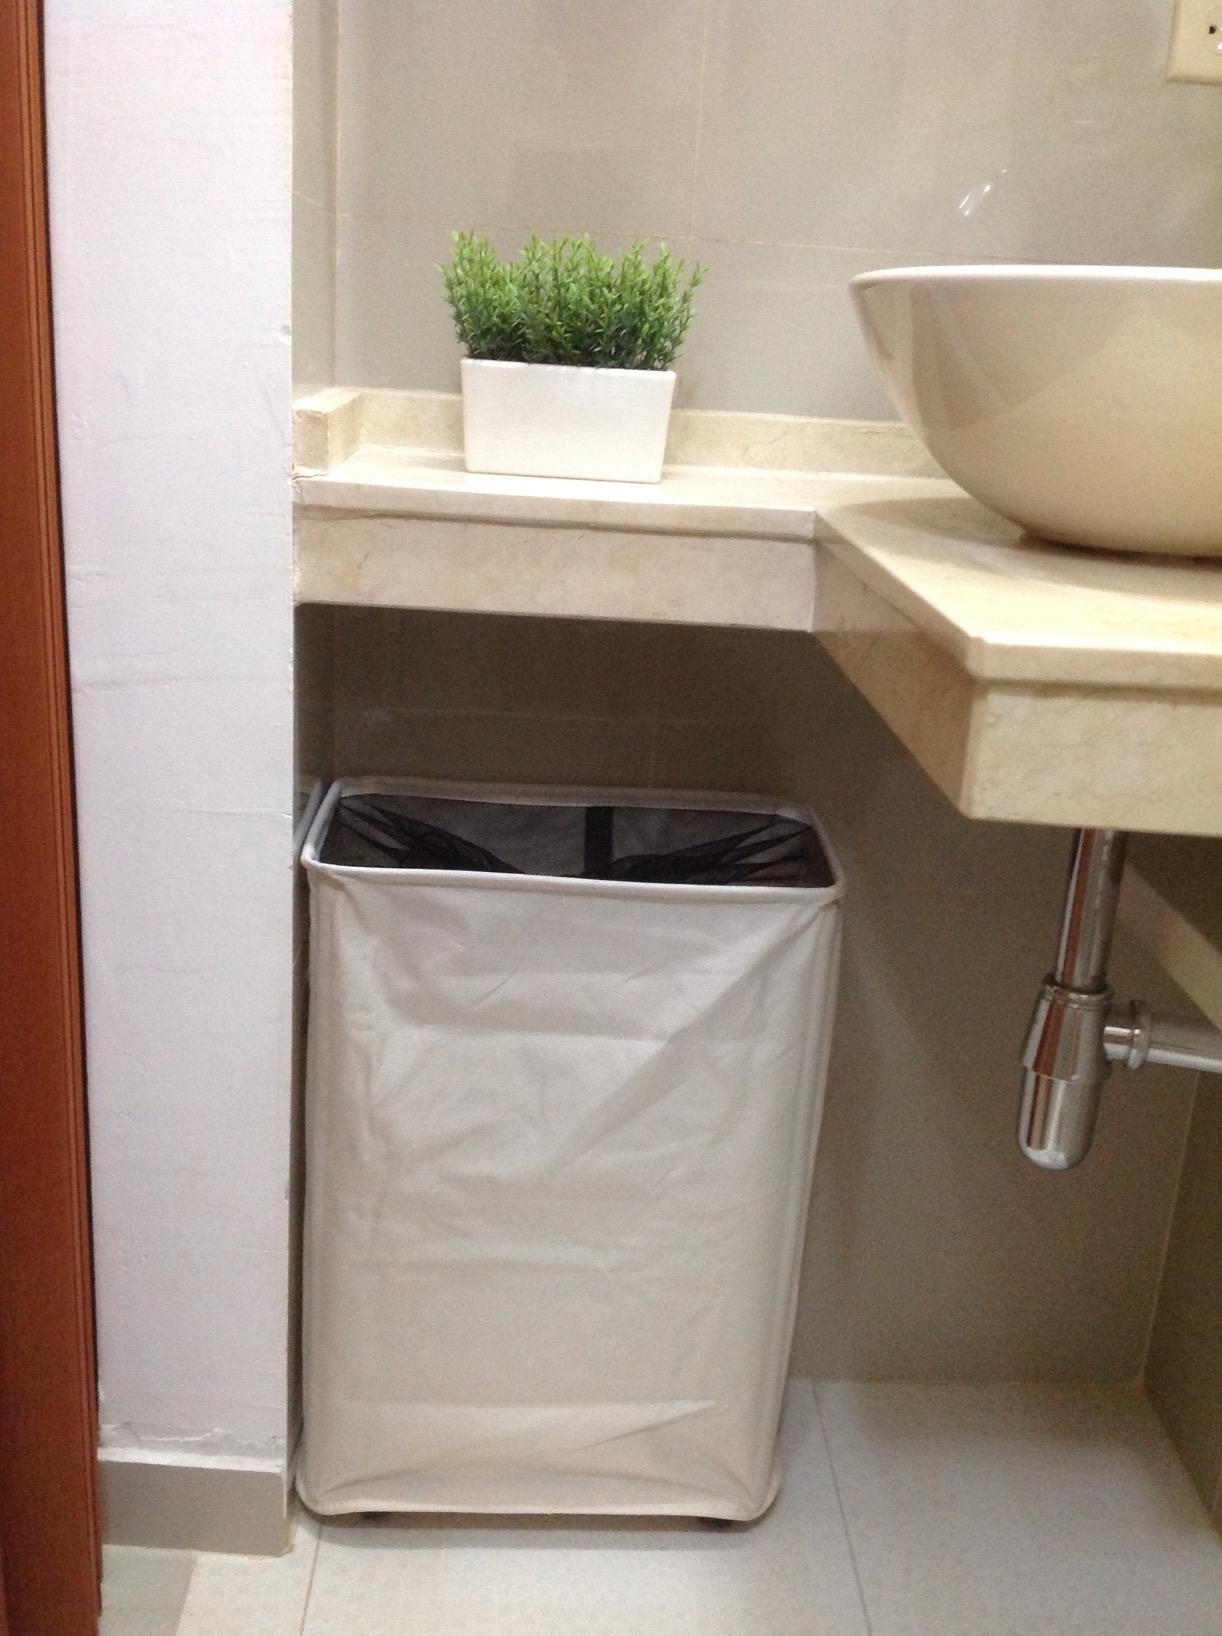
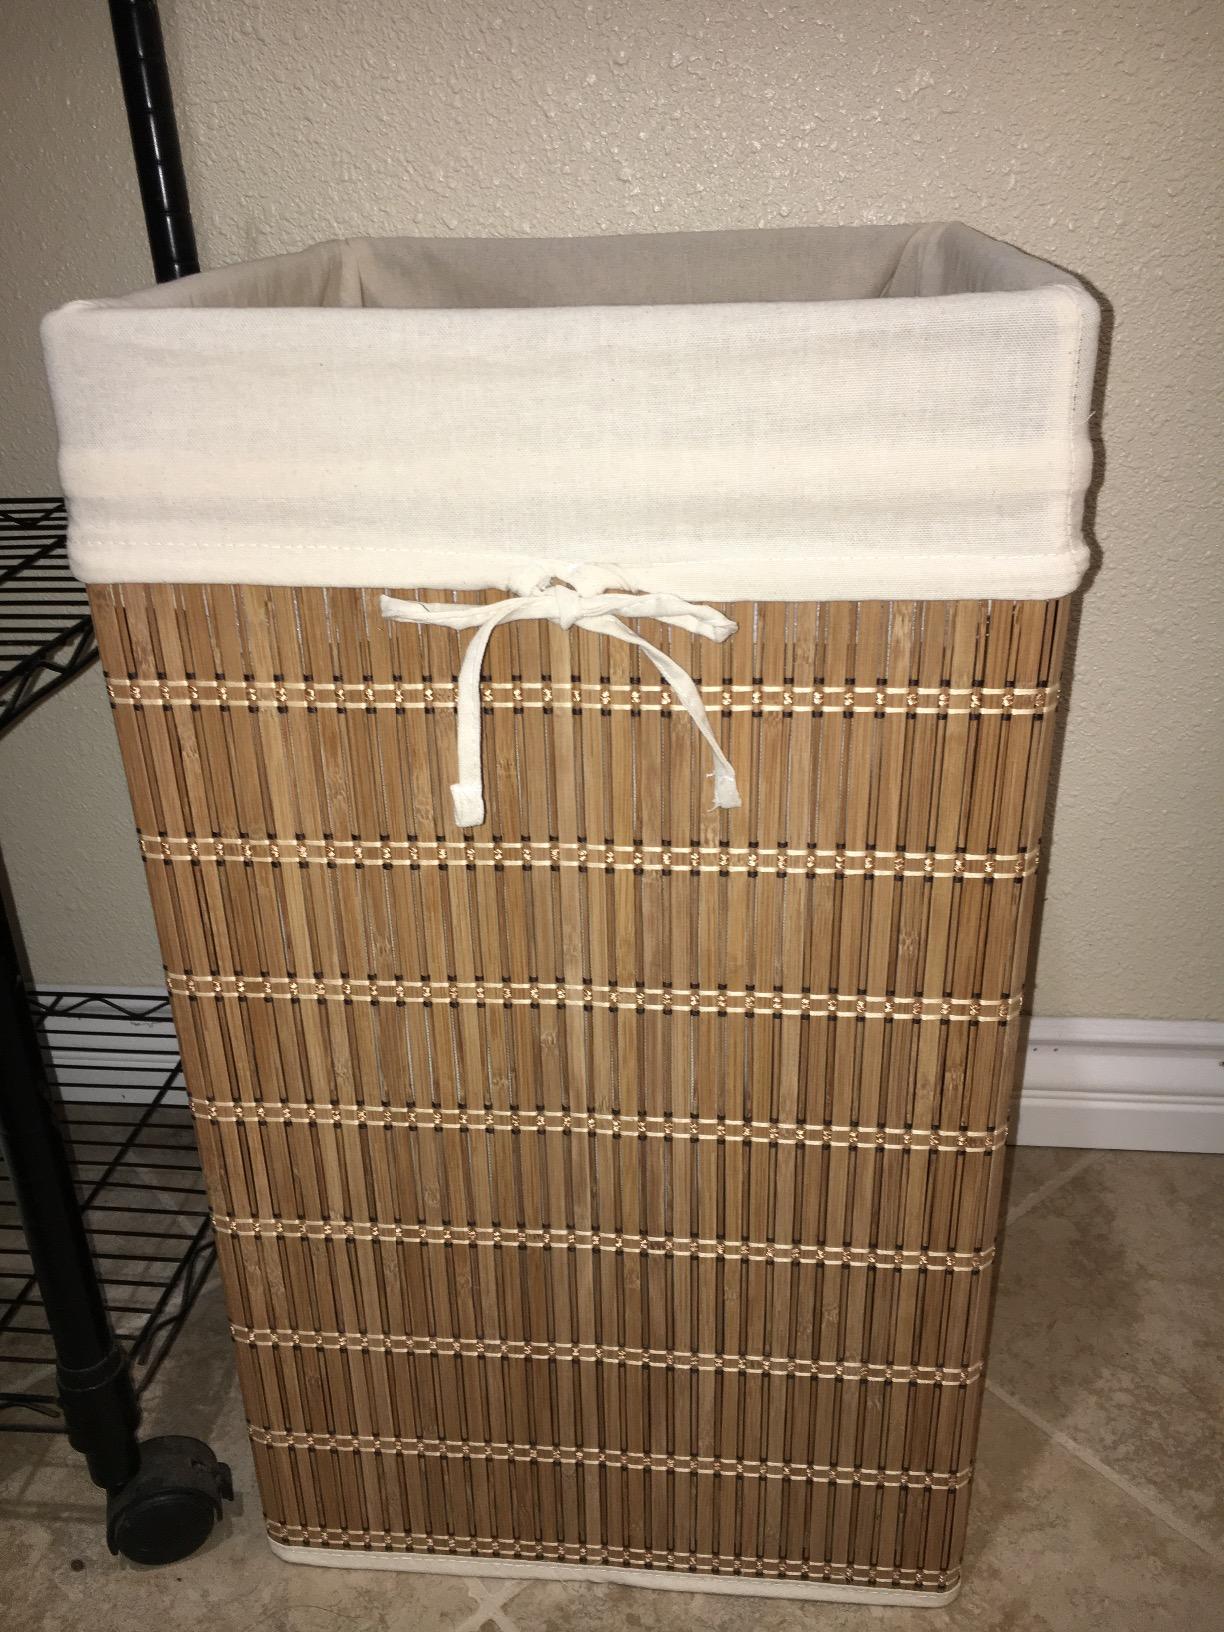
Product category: items_hamper
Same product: no